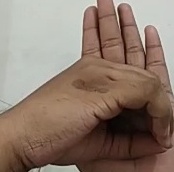
ASL sign: 0